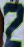
Number: 2